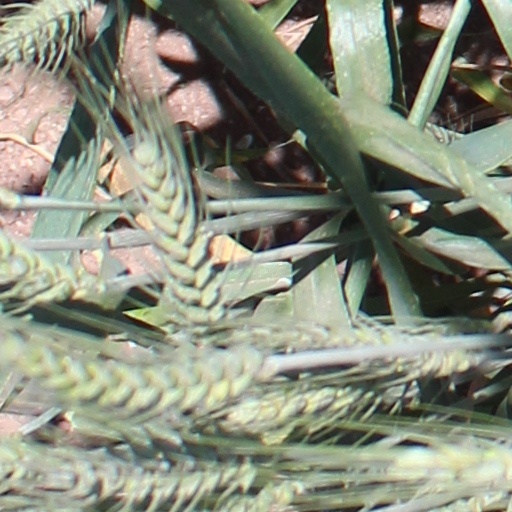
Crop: wheat